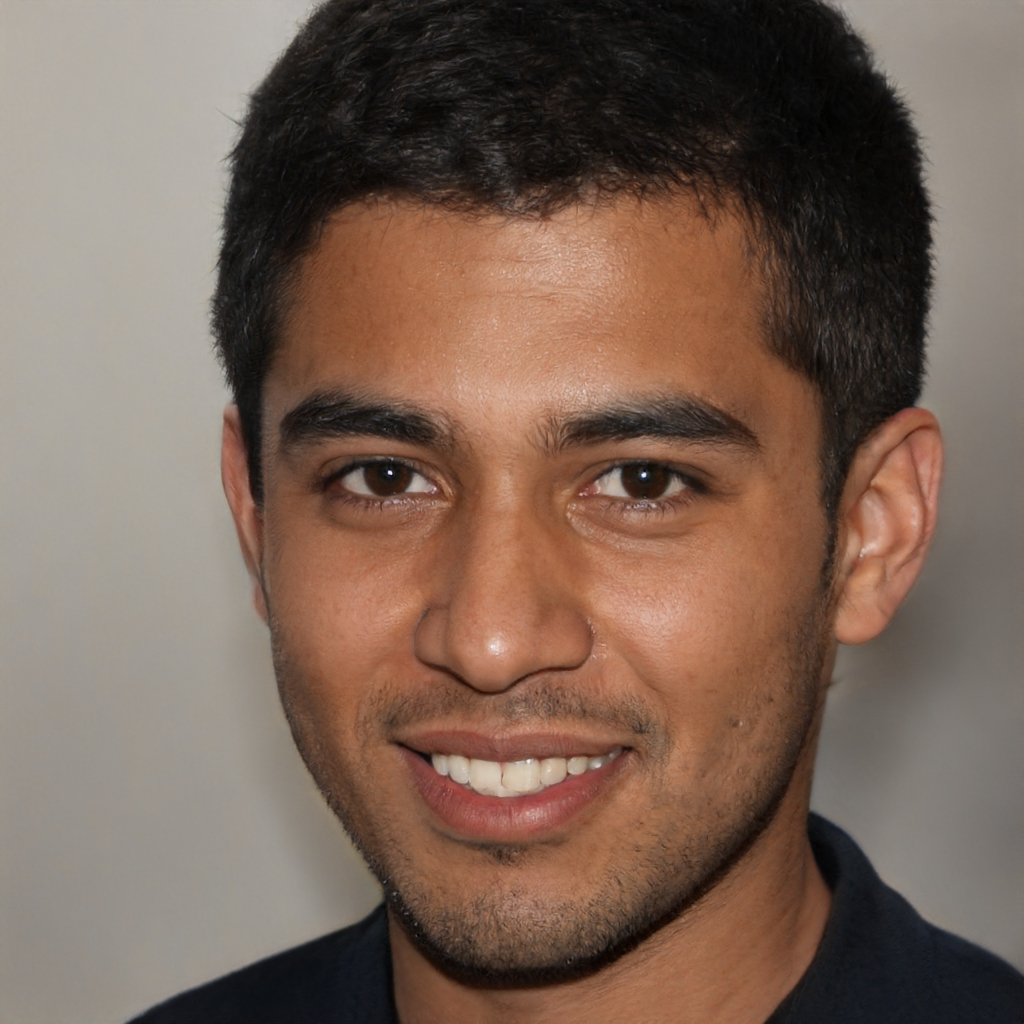
Gender: Male